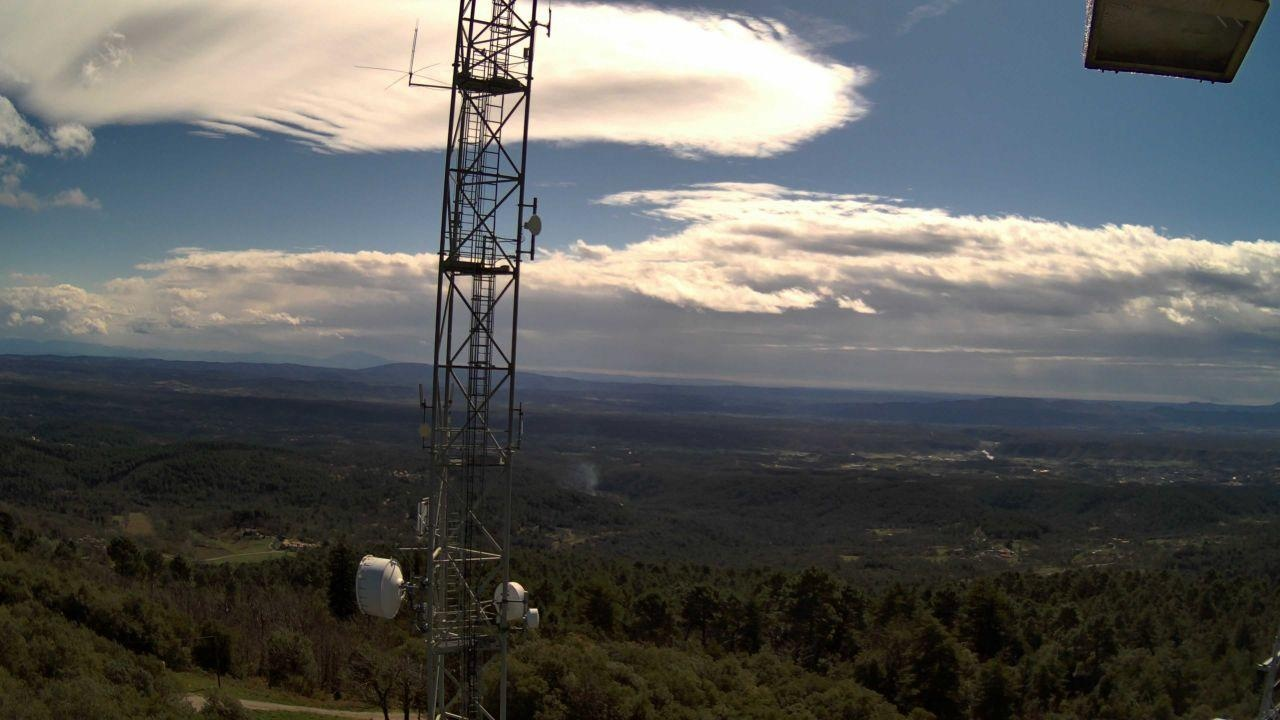
Fire: no
Smoke: no